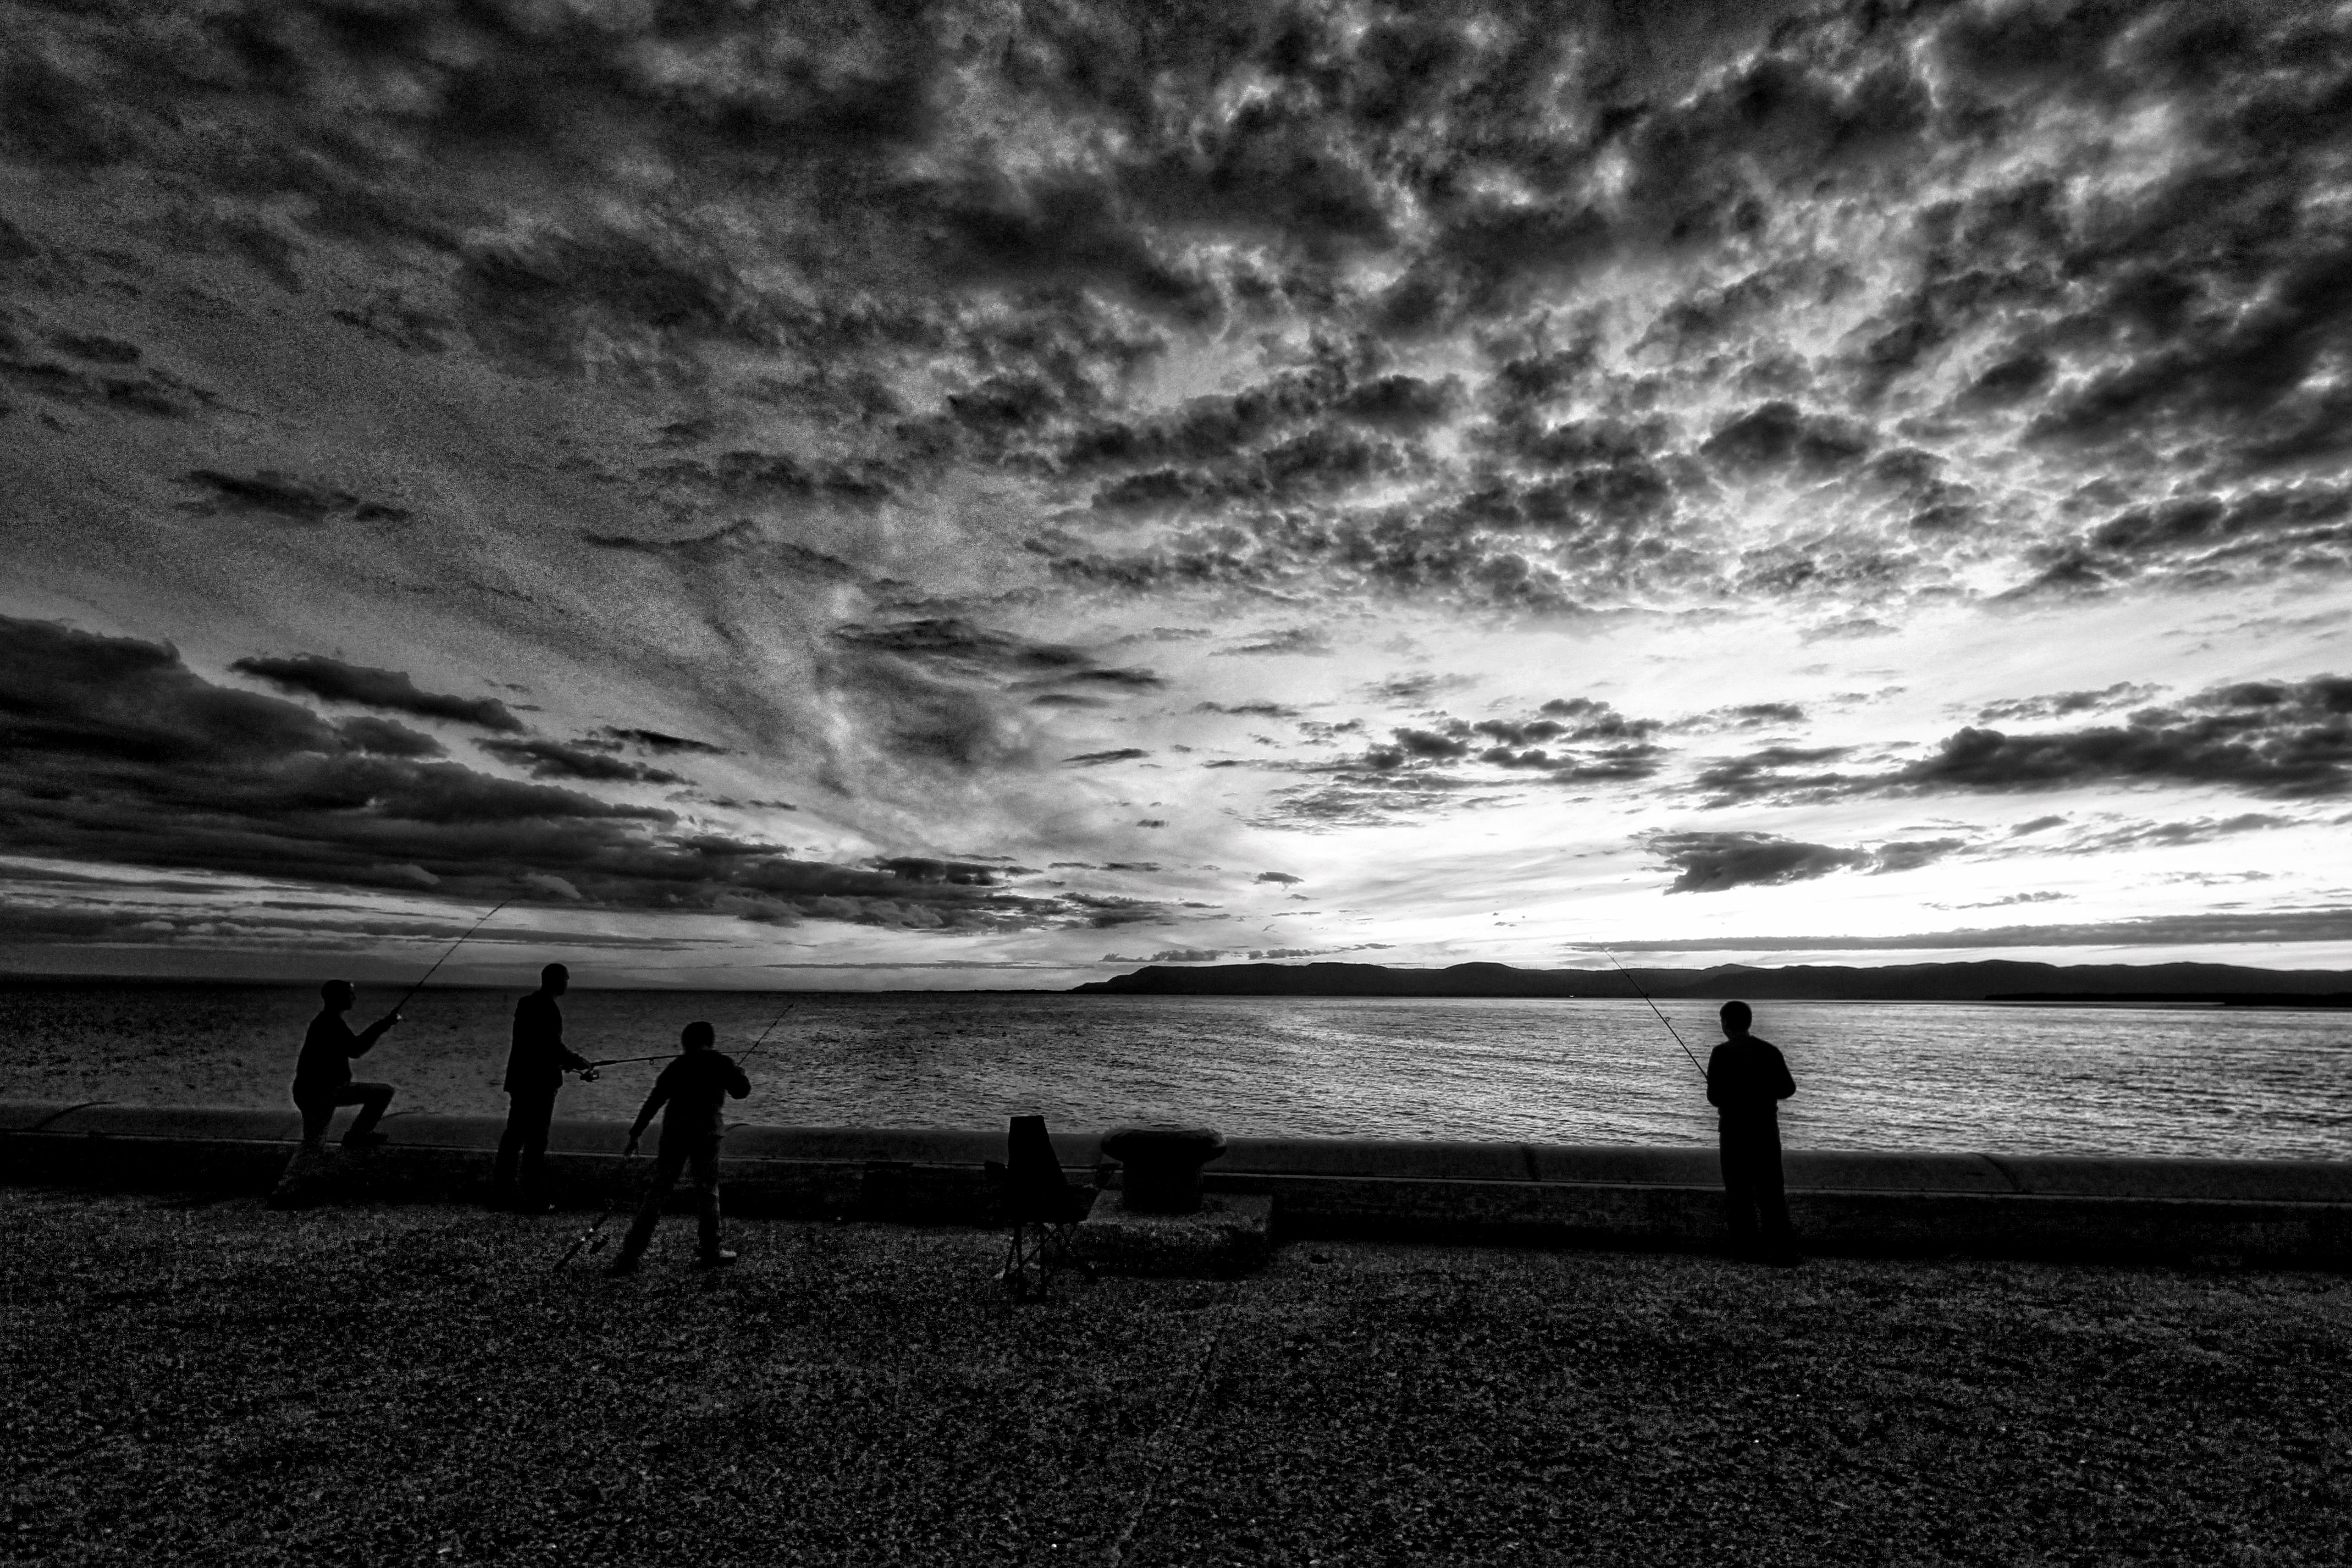
beach, landscape, sea, water, nature, horizon, light, cloud, black and white, sky, sunset, white, sunlight, wave, atmosphere, summer, dusk, evening, fishing, darkness, black, monochrome, moonlight, outdoors, clouds, meteorological phenomenon, monochrome photography